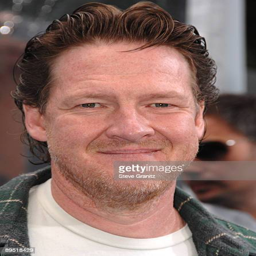
actor arrives at the premiere